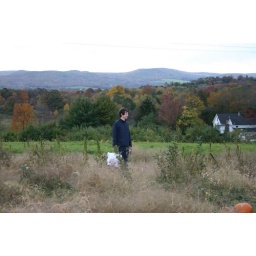
stevie went shopping at Marshall's and got lost in the field on the way home